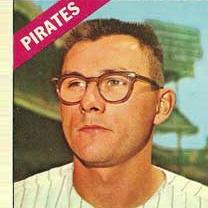
Age: 26